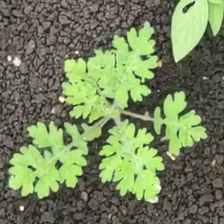
Weed species: Gajar_gavat_(Parthenium hysterophorus)